Jay Pritzker Pavilion

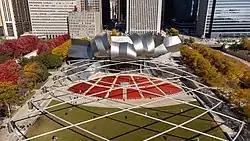
The Pavilion in October 2022

Jay Pritzker Pavilion, also known as Pritzker Pavilion or Pritzker Music Pavilion, is a bandshell in Millennium Park in the Loop community area of Chicago in Cook County, Illinois, United States. It is located on the south side of Randolph Street and east of the Chicago Landmark Historic Michigan Boulevard District. The pavilion was named after Jay Pritzker, whose family is known for owning Hyatt Hotels. The building was designed by architect Frank Gehry, who accepted the design commission in April 1999; the pavilion was constructed between June 1999 and July 2004, opening officially on July 16, 2004.